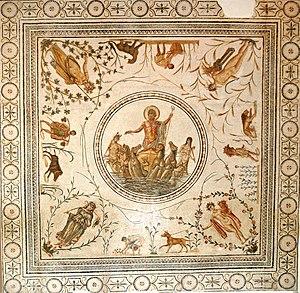
La mosaïque du triomphe de Neptune et les quatre Saisons est une mosaïque romaine datée du IIᵉ siècle et découverte sur le site de La Chebba. Elle est conservée au musée national du Bardo dont elle constitue l'une des ses pièces maîtresses en raison de son remarquable état de conservation et de la finesse de son exécution.